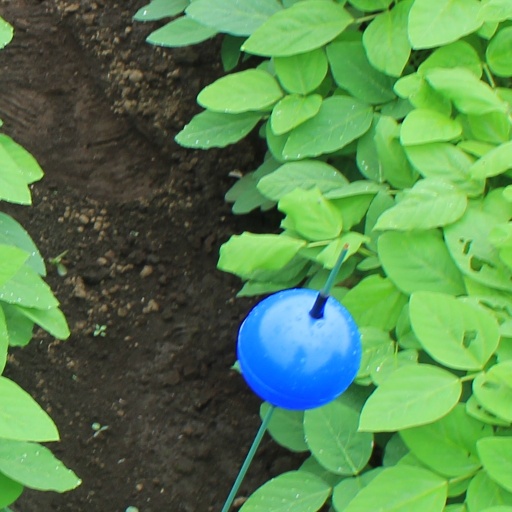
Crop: soybean